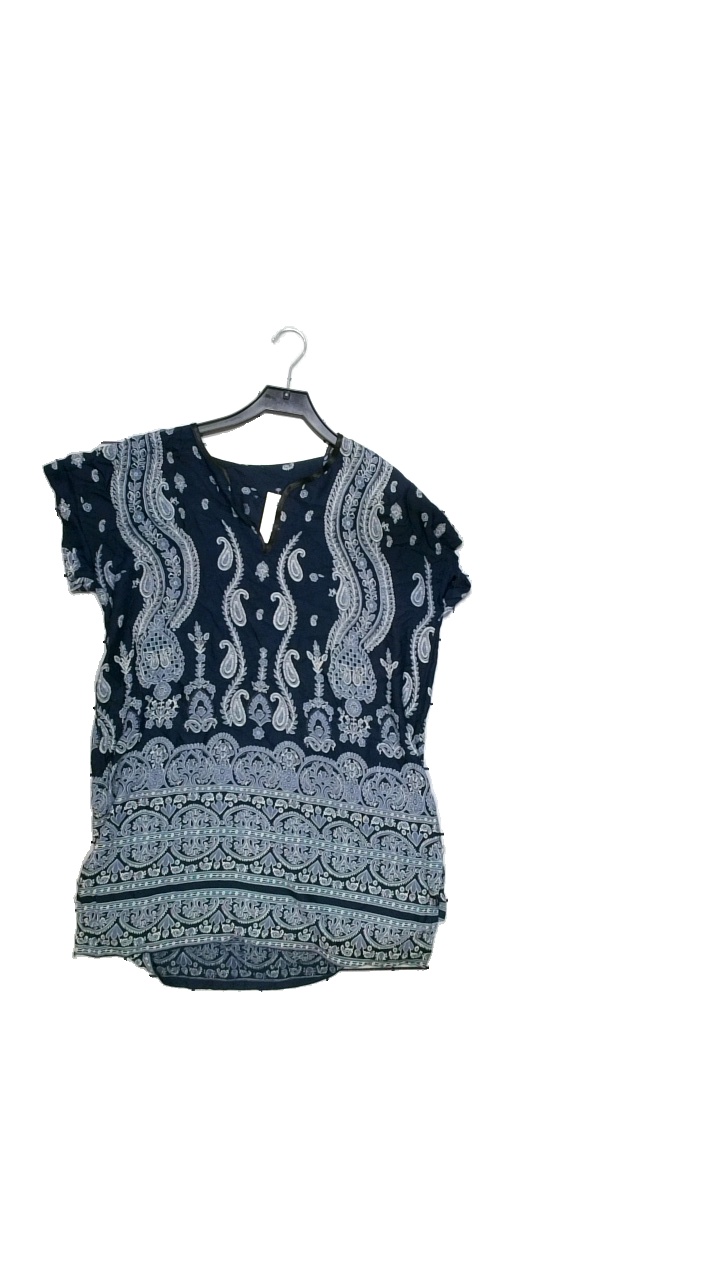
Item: Blouse (Ladies)
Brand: Missing
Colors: Blue, Turquoise
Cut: V-collar
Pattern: Geometric print
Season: Summer
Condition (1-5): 4
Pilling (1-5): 5
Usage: Reuse
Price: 50-100